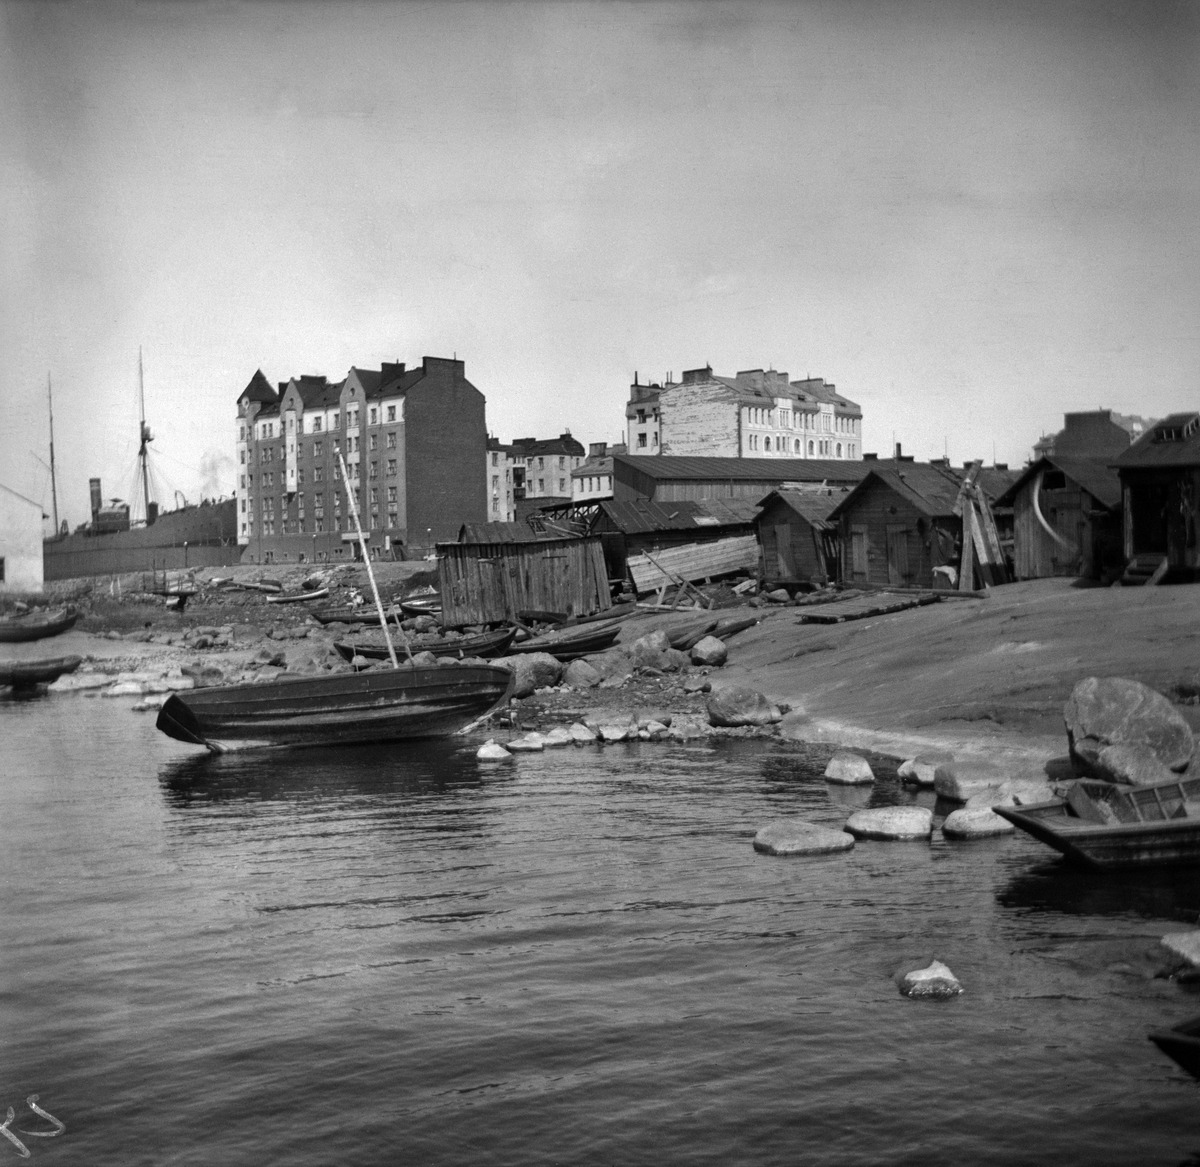
Kalastajien kojuja ent
sisällön kuvaus: Kalastajien kojuja ent. Matalasalmenkadun luona nykyisen. Kivitalo

taustalla

Munkkisaarenkatu 16. mustavalkoinen
Kuvaaja: Timiriasew, Ivan, valokuvaaja
Ajankohta: kuvausaika 1910 -luku
Paikka: Suomi, Uusimaa, Helsinki, Länsisatama Helsinki, Matalasalmenkatu. Munkkisaarenkatu 16
Aiheet: veneet, laivat, kalastajat, kalastus, puurakennukset, varastot